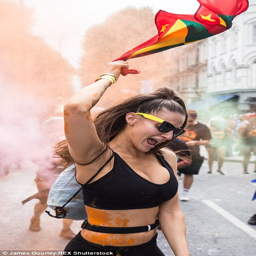
while some got right into the middle of things down in the street , others opted for a more sedate celebration by watching proceedings from above